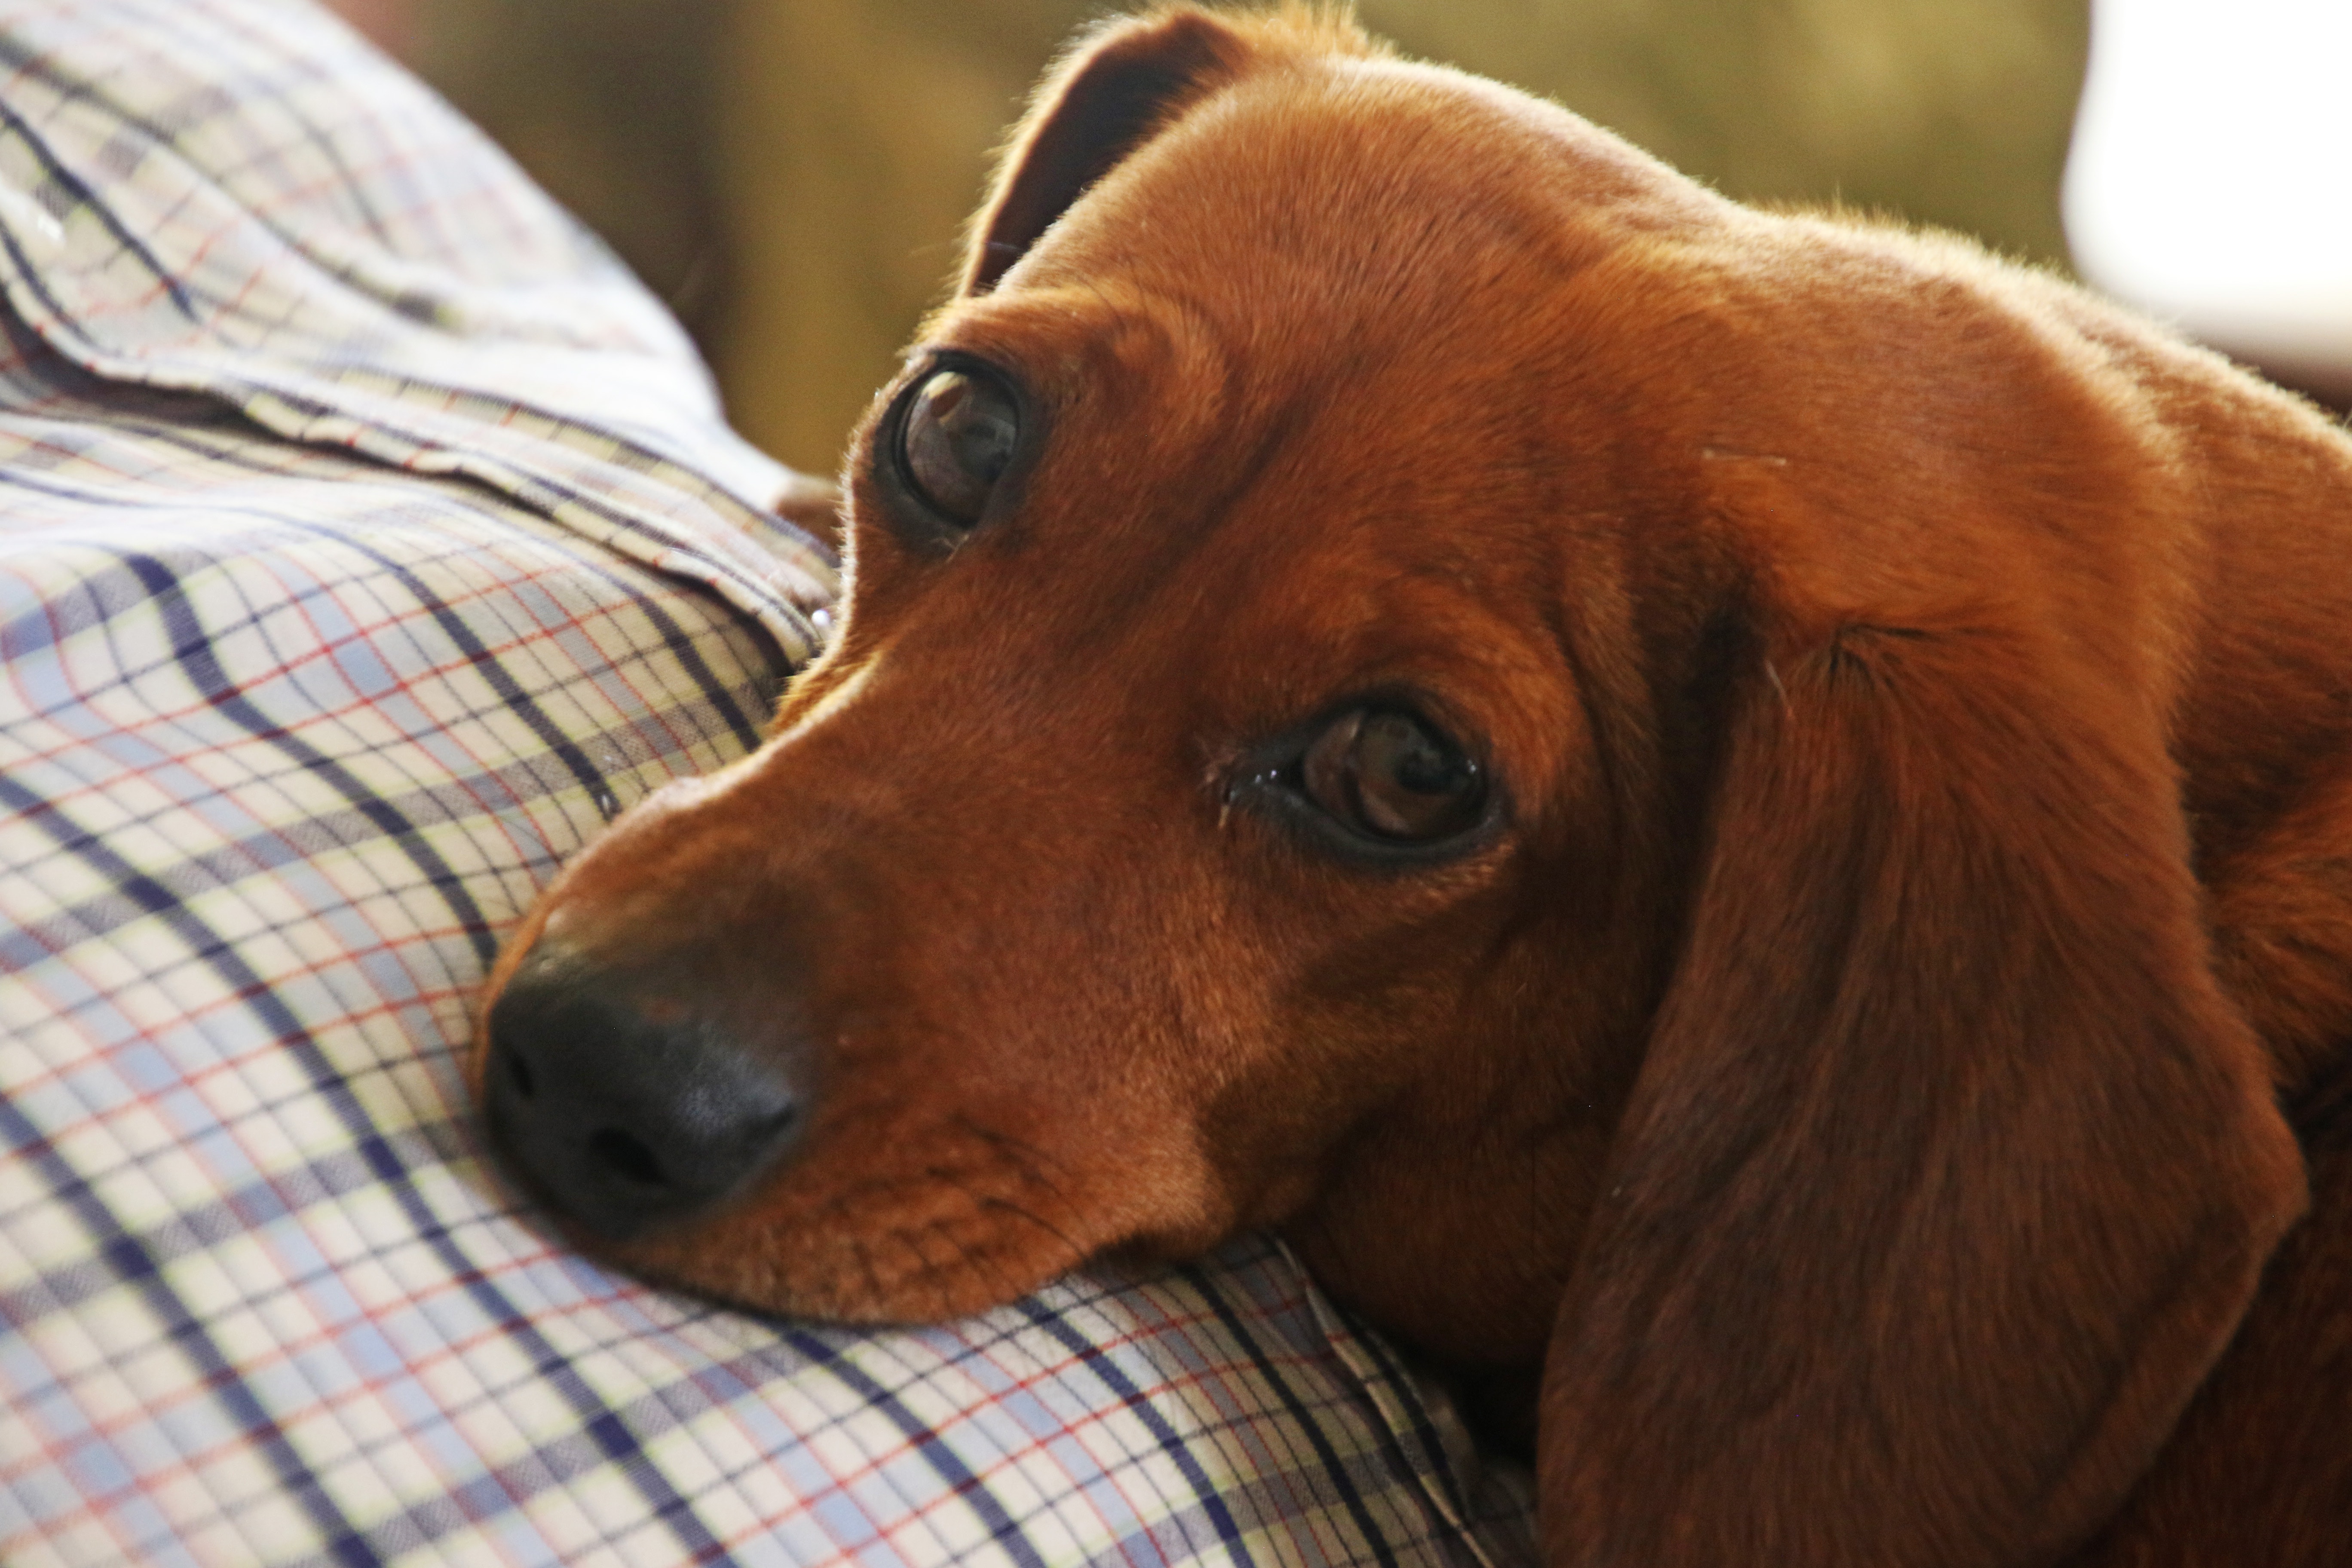
dog, mammal, vertebrate, dog breed, canidae, carnivore, snout, nose, companion dog, coonhound, redbone coonhound, caramel color, dachshund, rare breed dog, ear, sporting group, hound, segugio italiano, whiskers, fawn